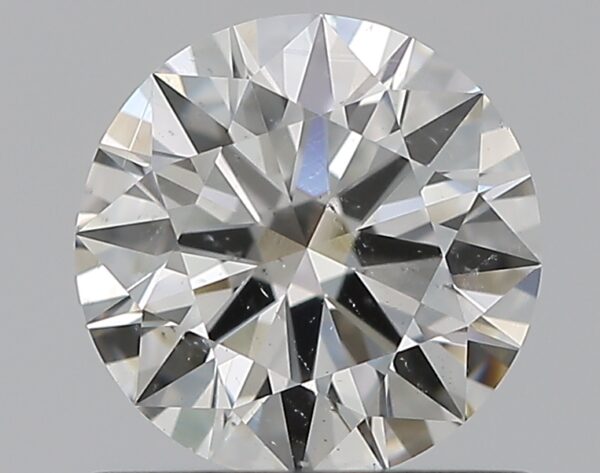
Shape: round
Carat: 0.7
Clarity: SI1
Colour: I
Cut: EX
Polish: EX
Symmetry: EX
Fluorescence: N
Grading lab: GIA
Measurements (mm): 5.73 x 5.78 x 3.47